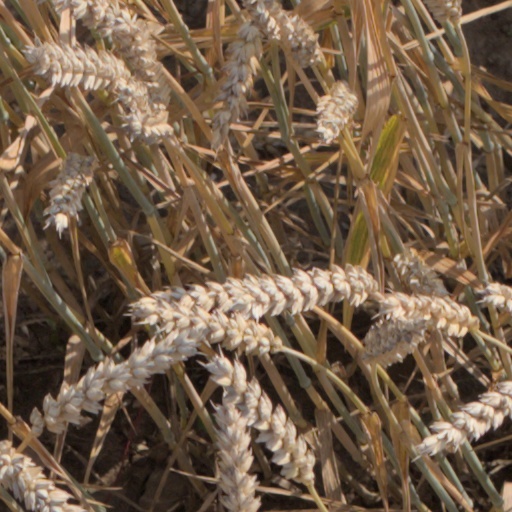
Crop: wheat